John Smith House, Southwark

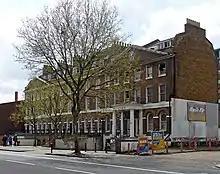
John Smith House (2013)

John Smith House is the former Labour Party headquarters at 144–152 Walworth Road in London. The party first occupied the building in 1980, vacating its former headquarters at Transport House.